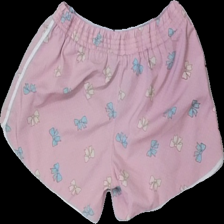
View: back
Type: Shorts
Category: Ladies
Brand: Not in the list
Colors: Pink, White, Blue, Yellow, Brown
Material: 100% polyester
Pattern: Animal print
Cut: Regular
Season: All
Stains: Minor
Damage: lite smutsigt
Damage location: bottom center
Price range: <50
Recommended usage: Reuse
Description: shorts med tryck